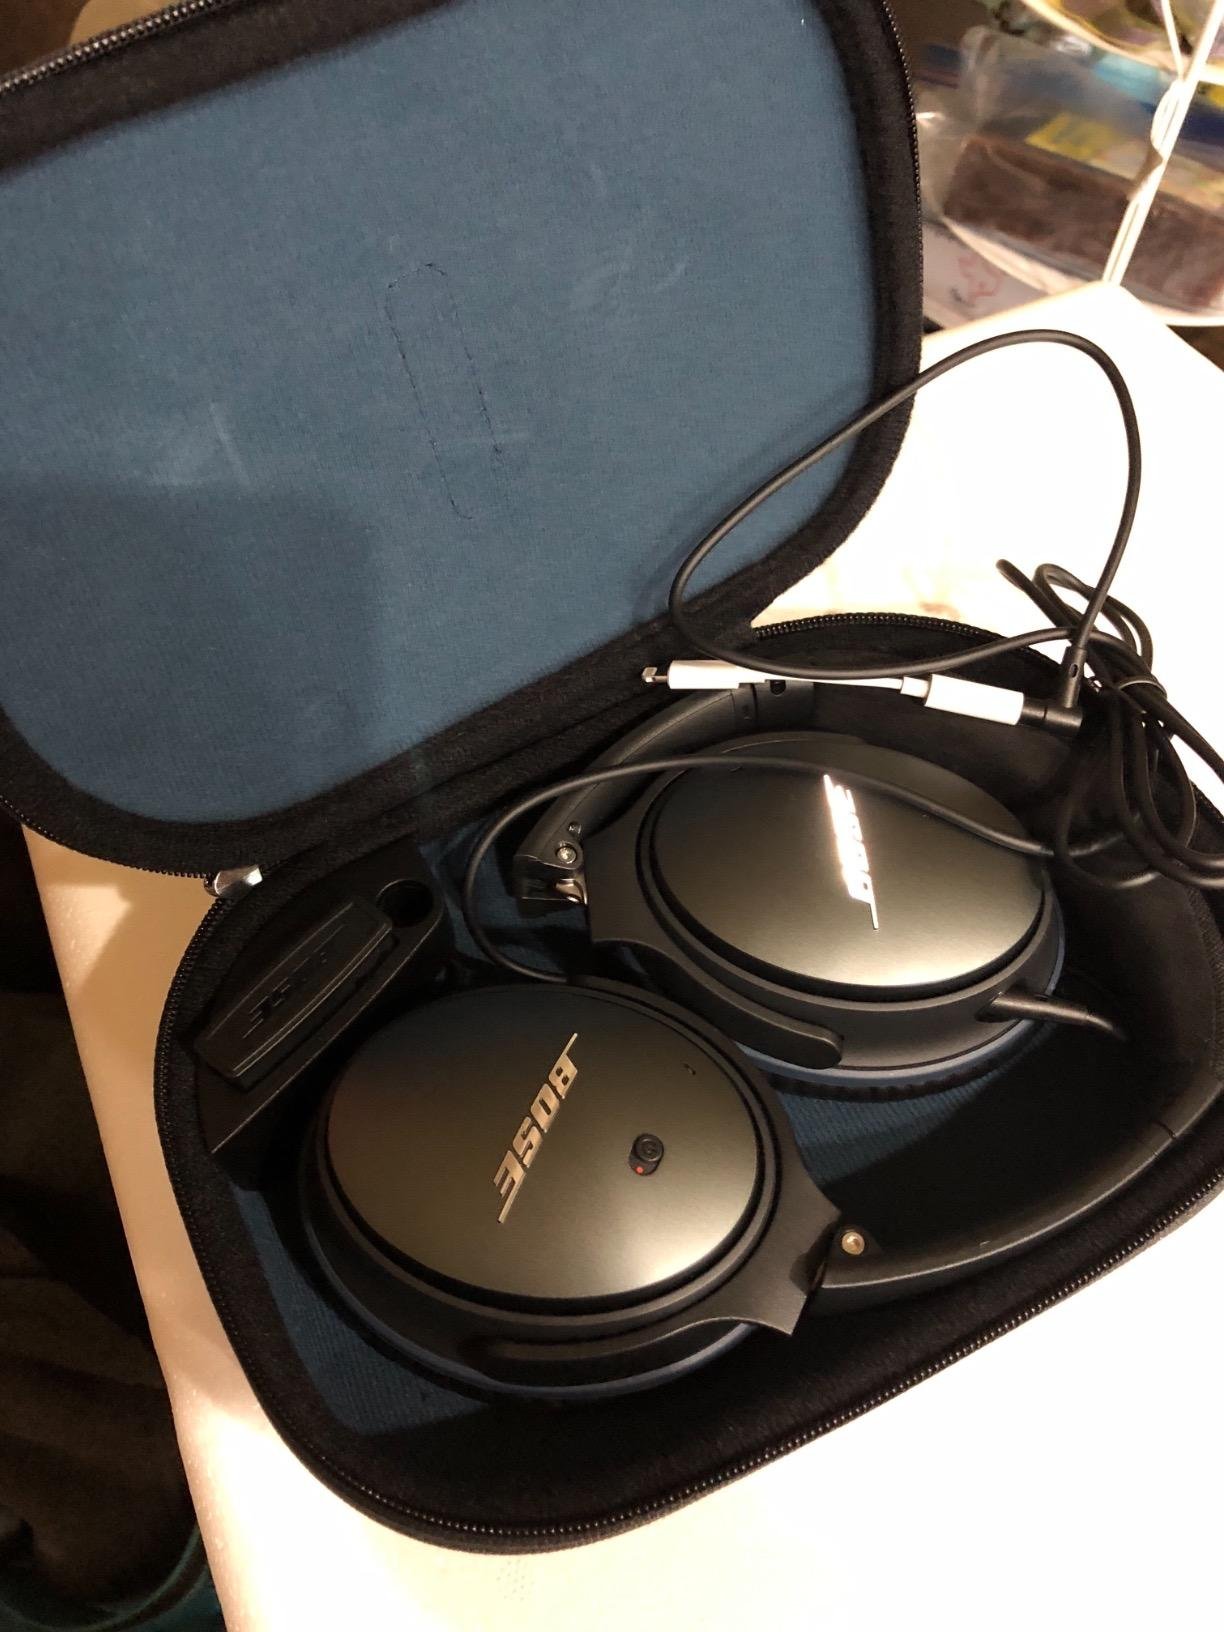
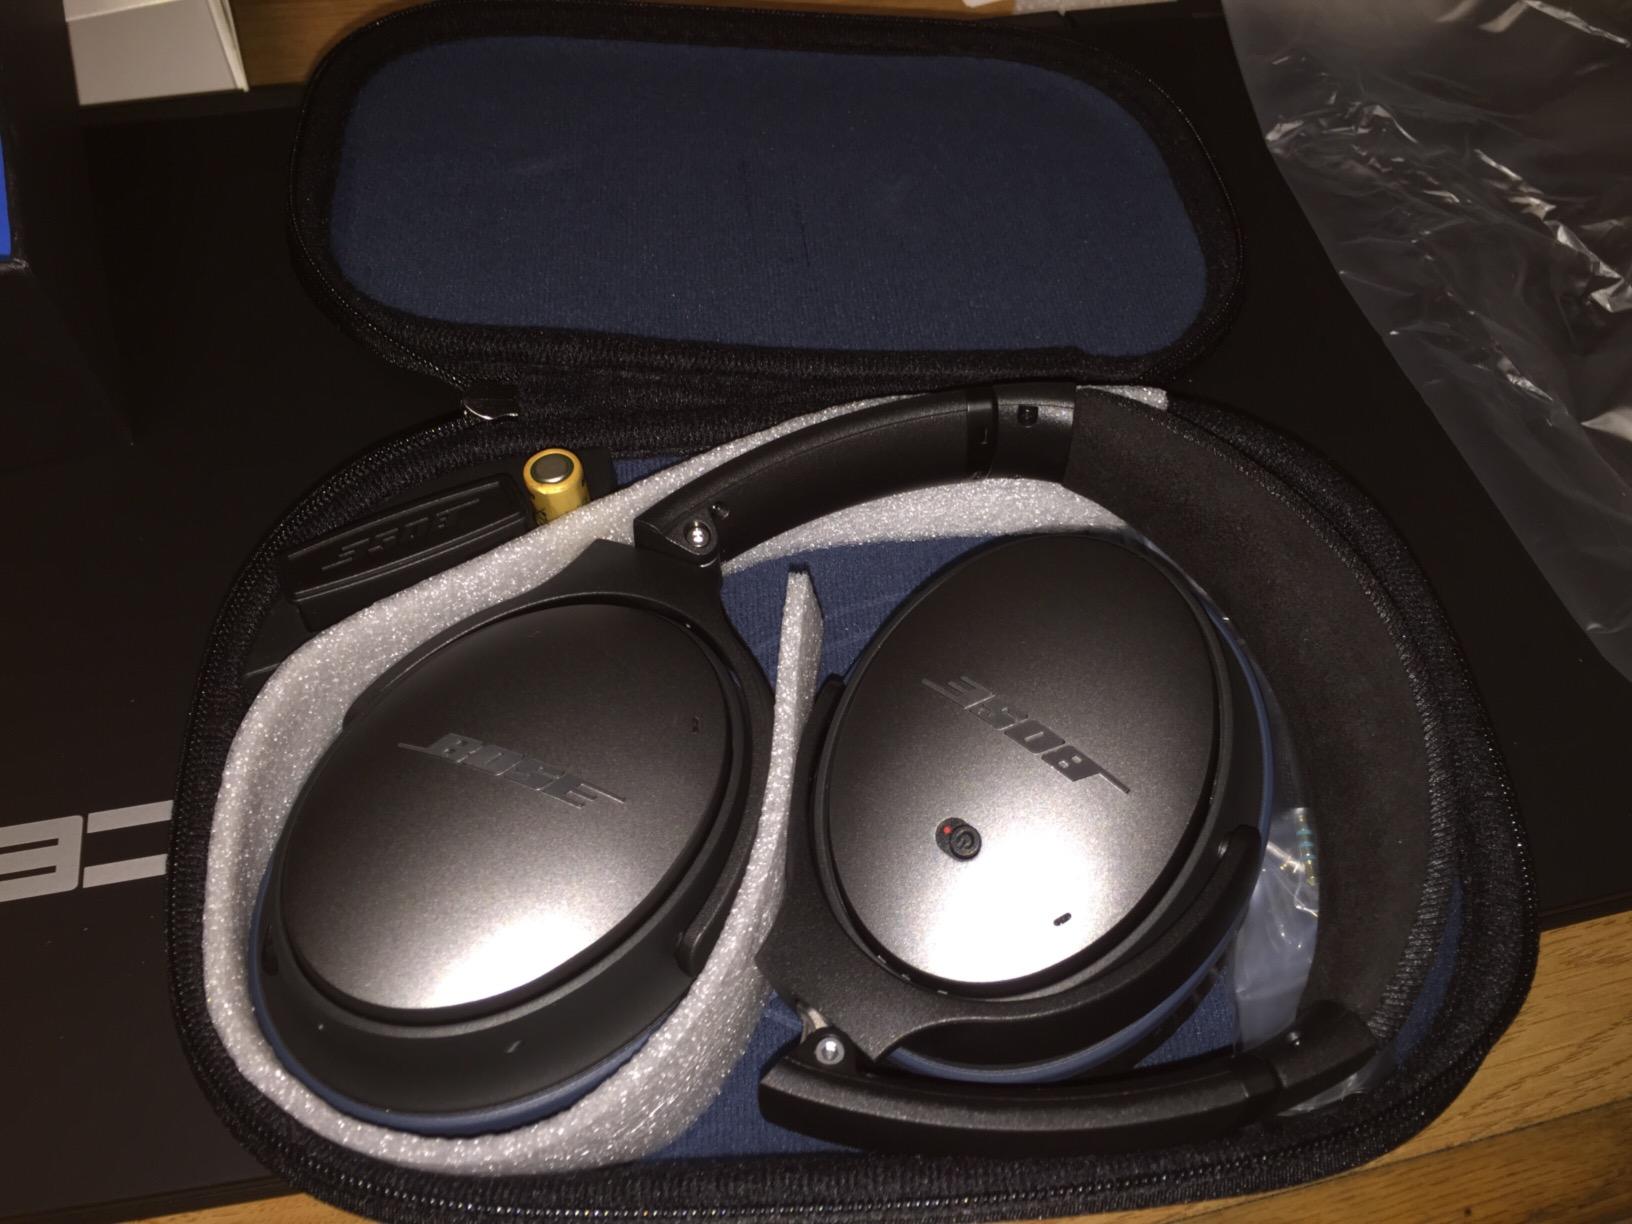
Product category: headphones
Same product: yes